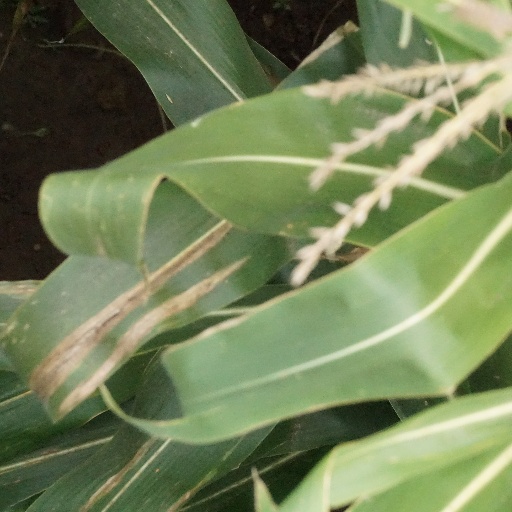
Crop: maize; corn